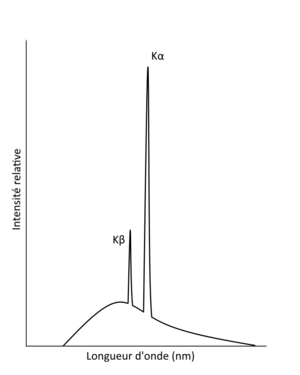
intensité des différentes transitions électroniques et leurs longueurs d'ondes respectives
La spectrométrie d'absorption des rayons X aide à déterminer la structure d'un matériau. Elle a l'avantage d'être sélective quant à l'espèce atomique observée.